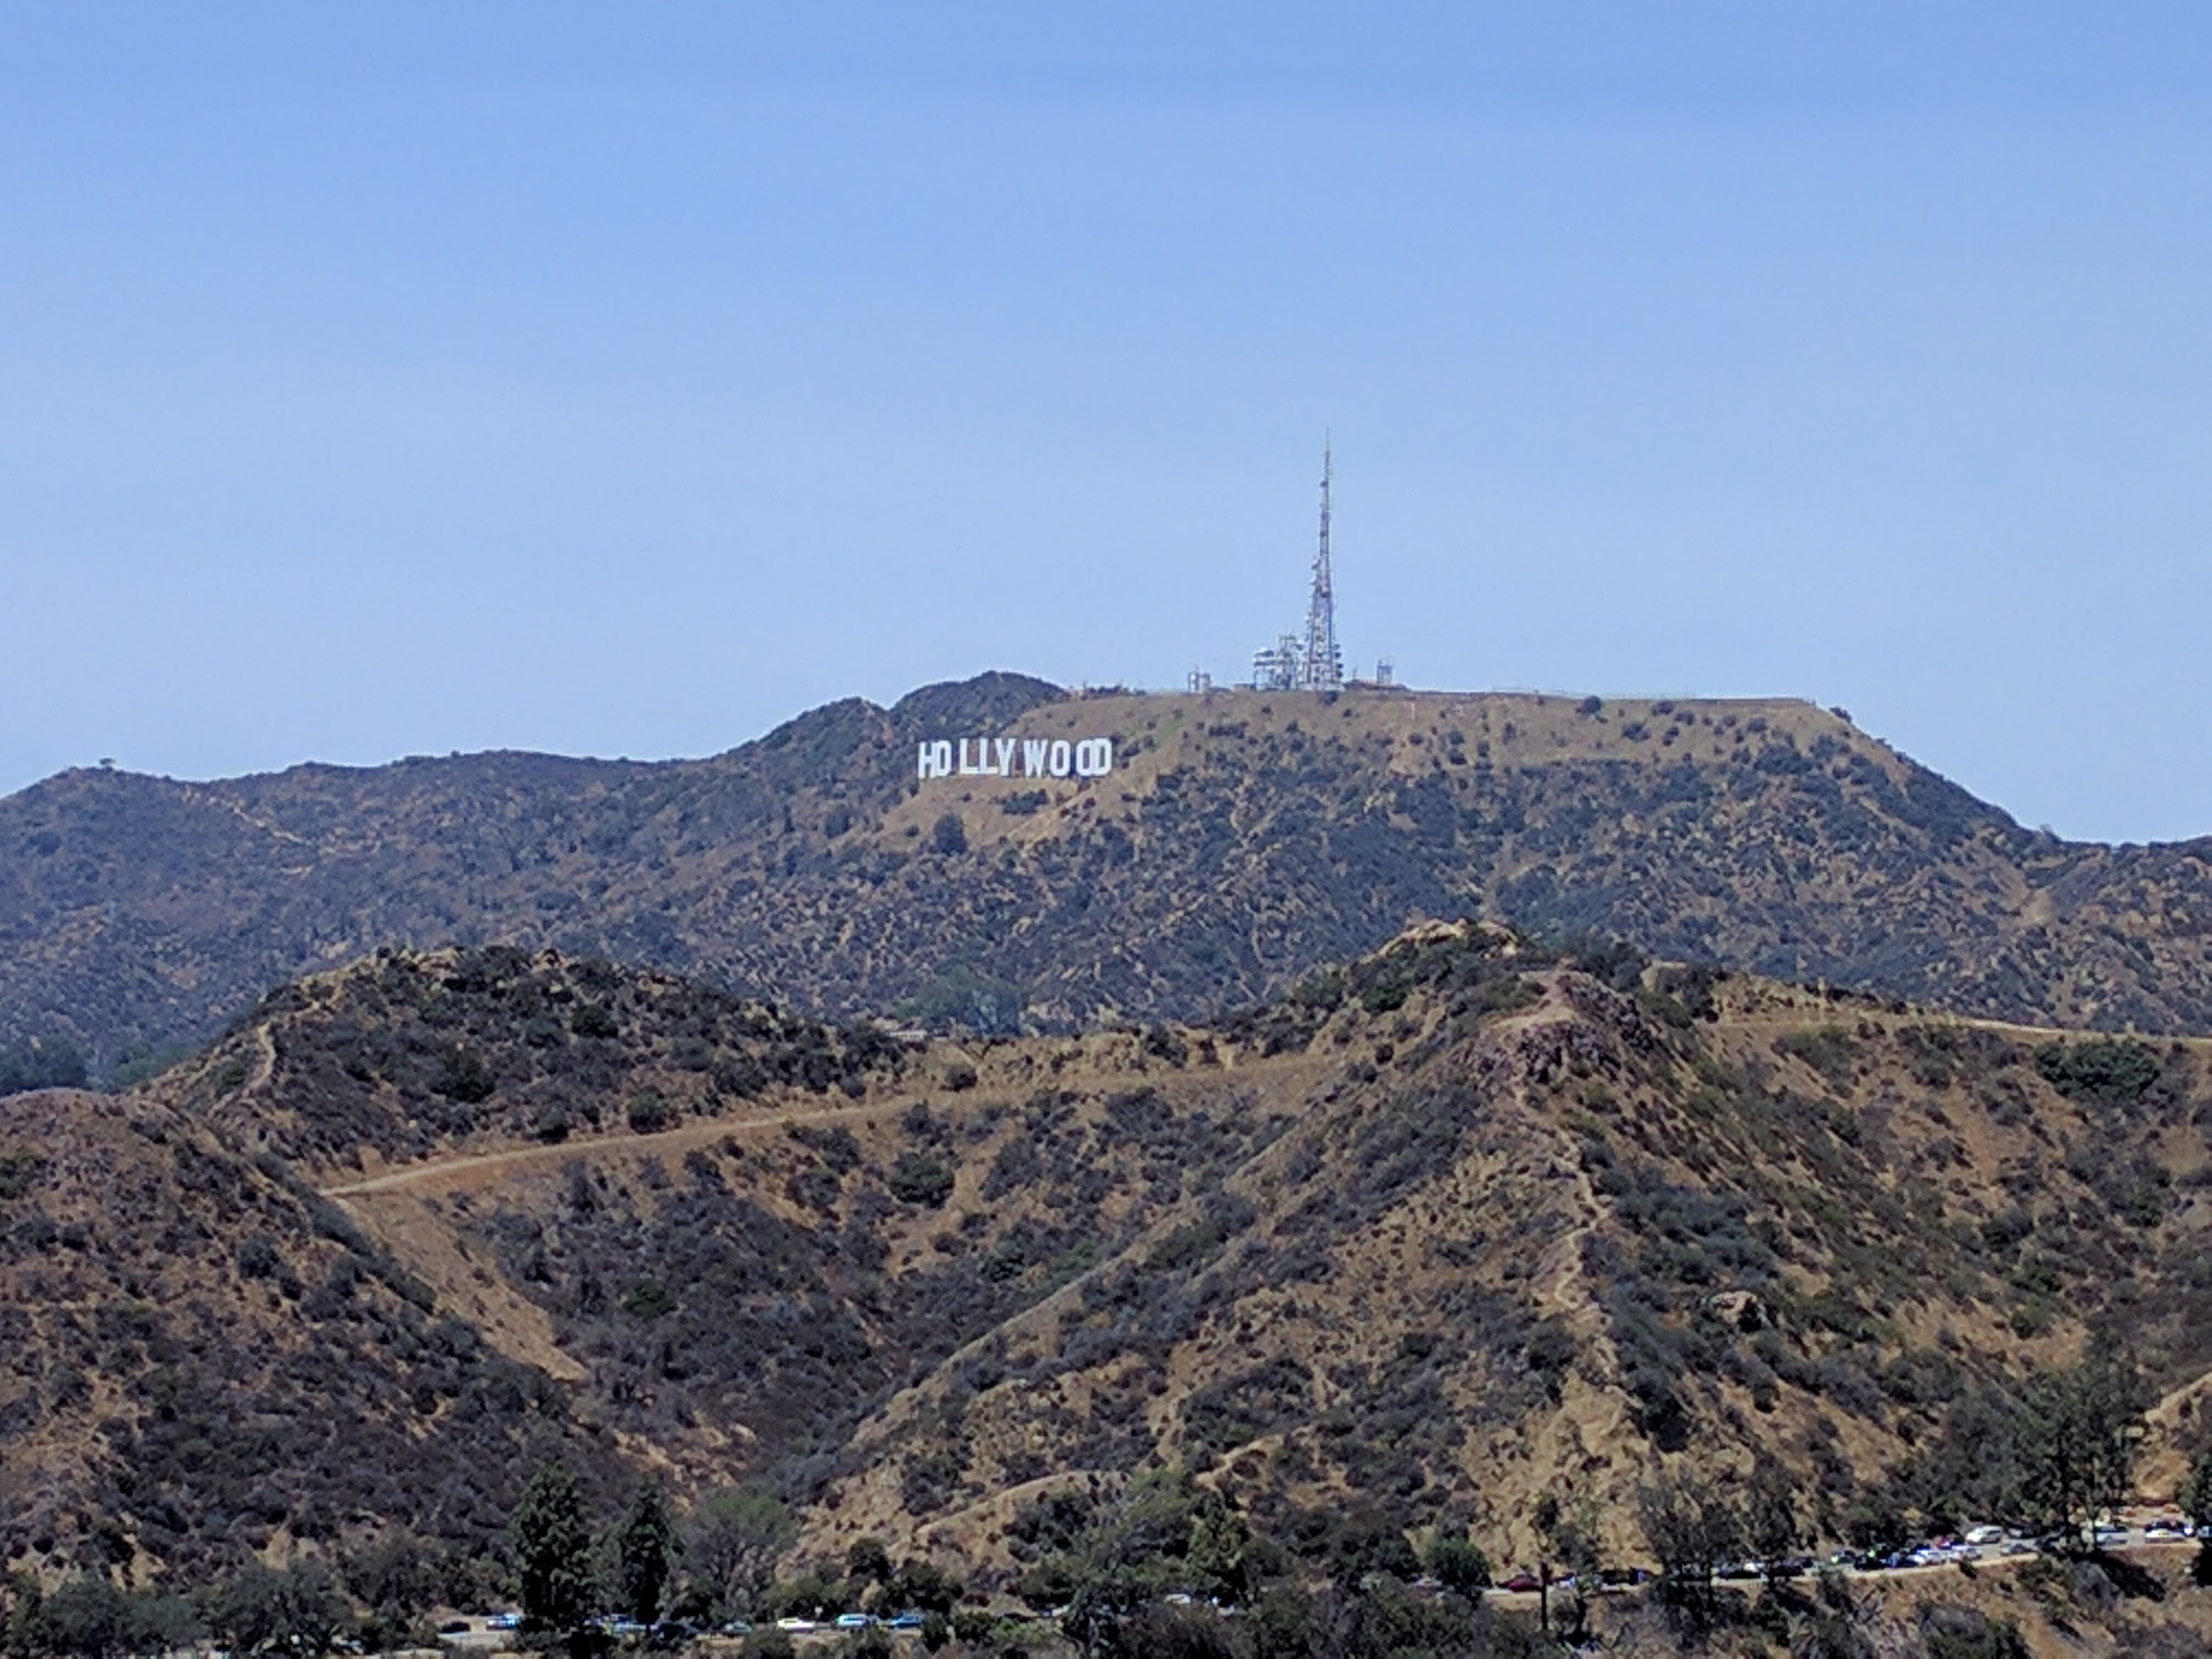
landscape, mountain, hill, monument, ridge, summit, geology, plateau, landform, geographical feature, mountainous landforms, spoil tip